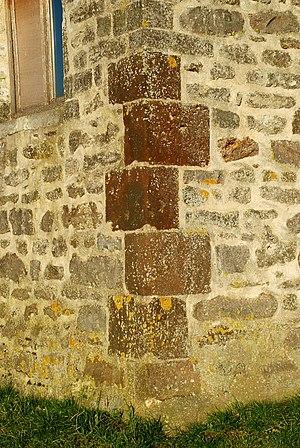
Belgique - Brabant wallon - Chaumont-Gistoux - Longueville - Chapelle du Chêneau
La chapelle du Chêneau, consacrée à Notre-Dame des Affligés, est un oratoire situé à Longueville, village de la commune belge de Chaumont-Gistoux, en Brabant wallon.